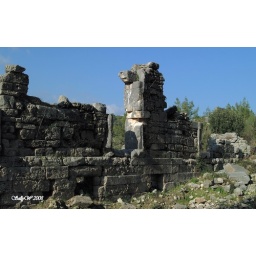
Unidentified building in the main street